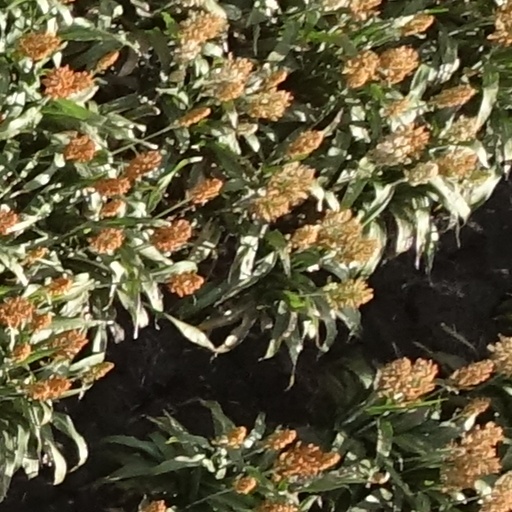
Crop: sorghum